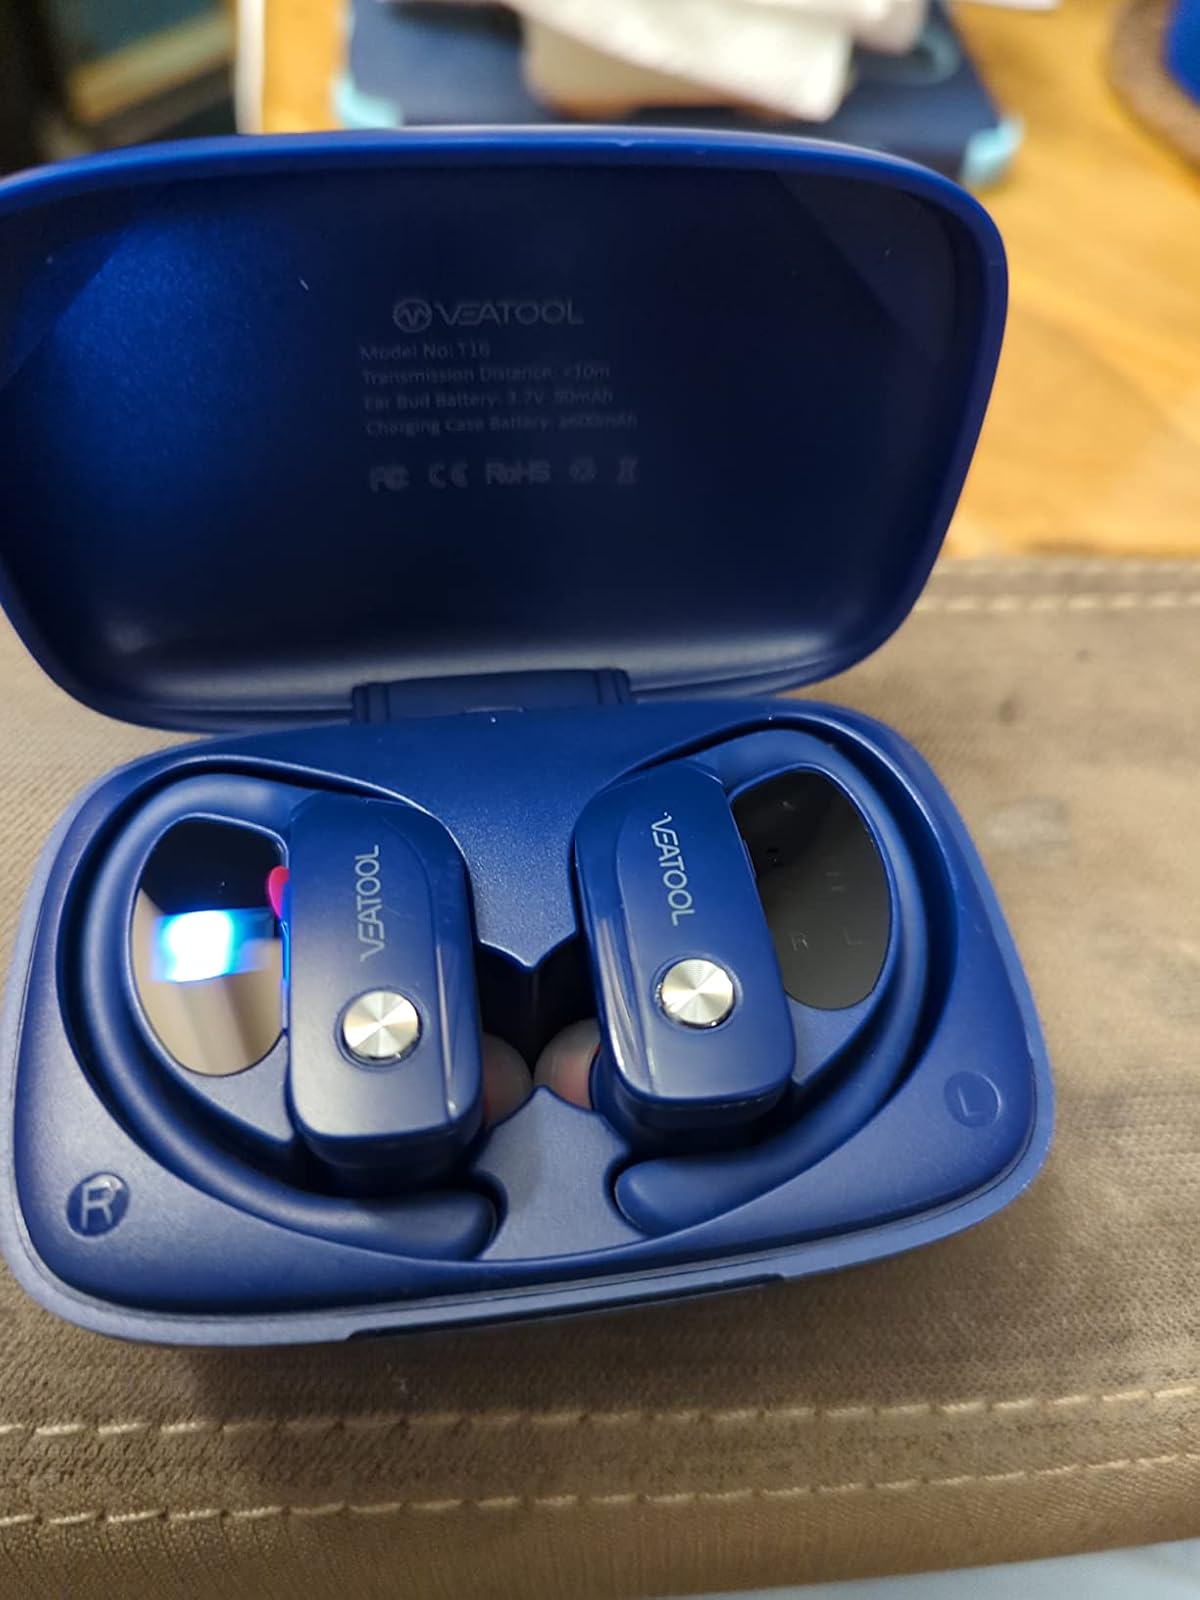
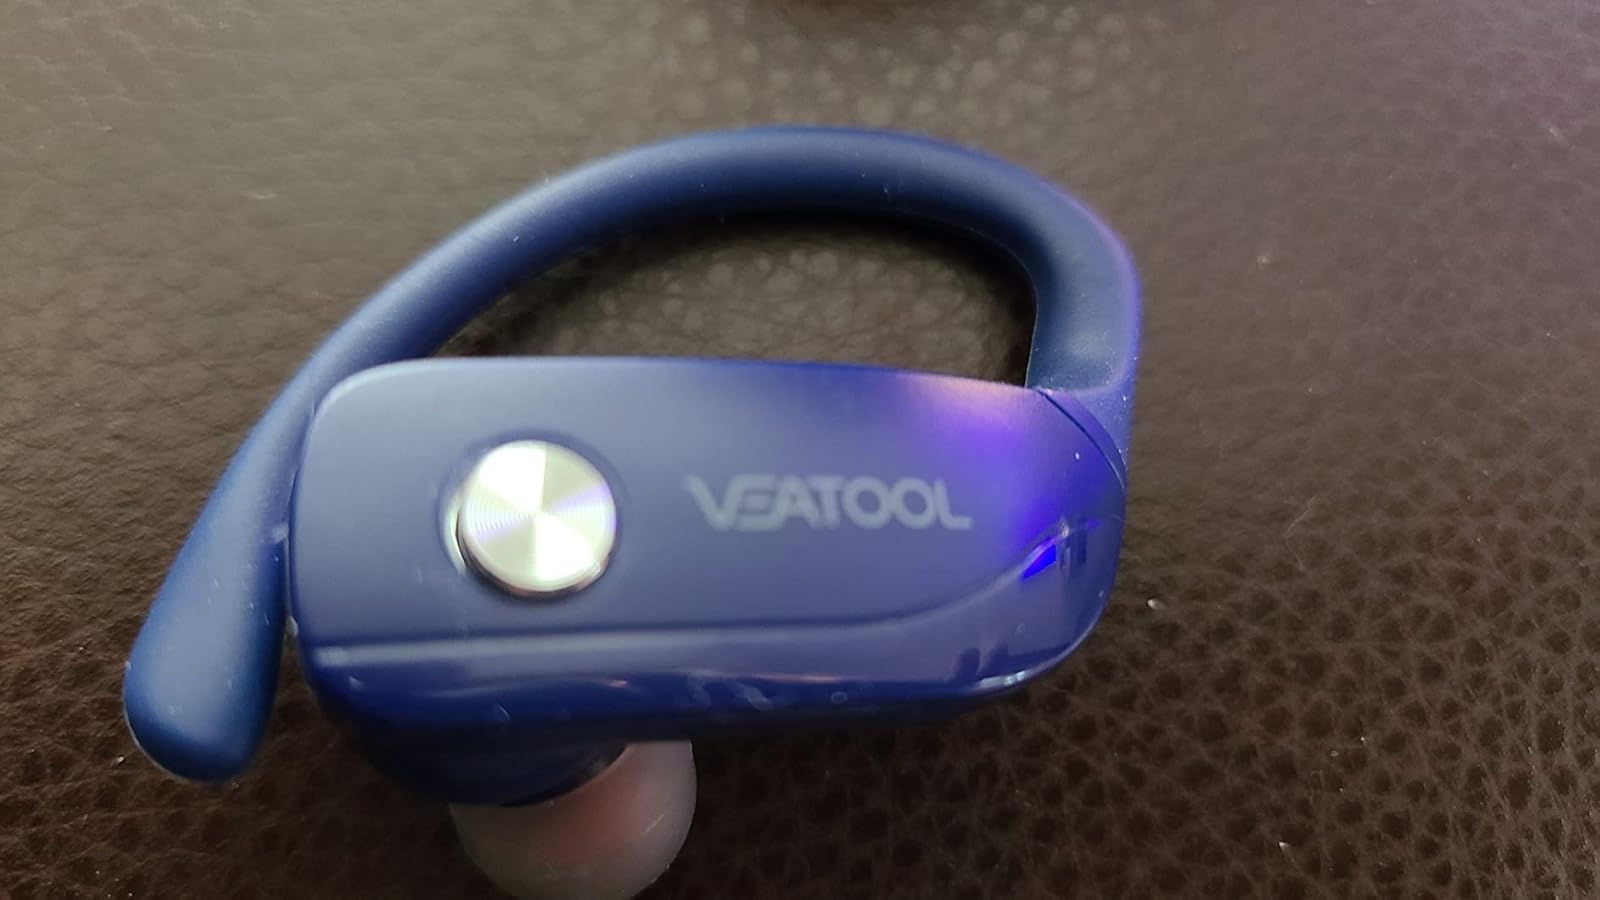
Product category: earbuds
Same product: yes